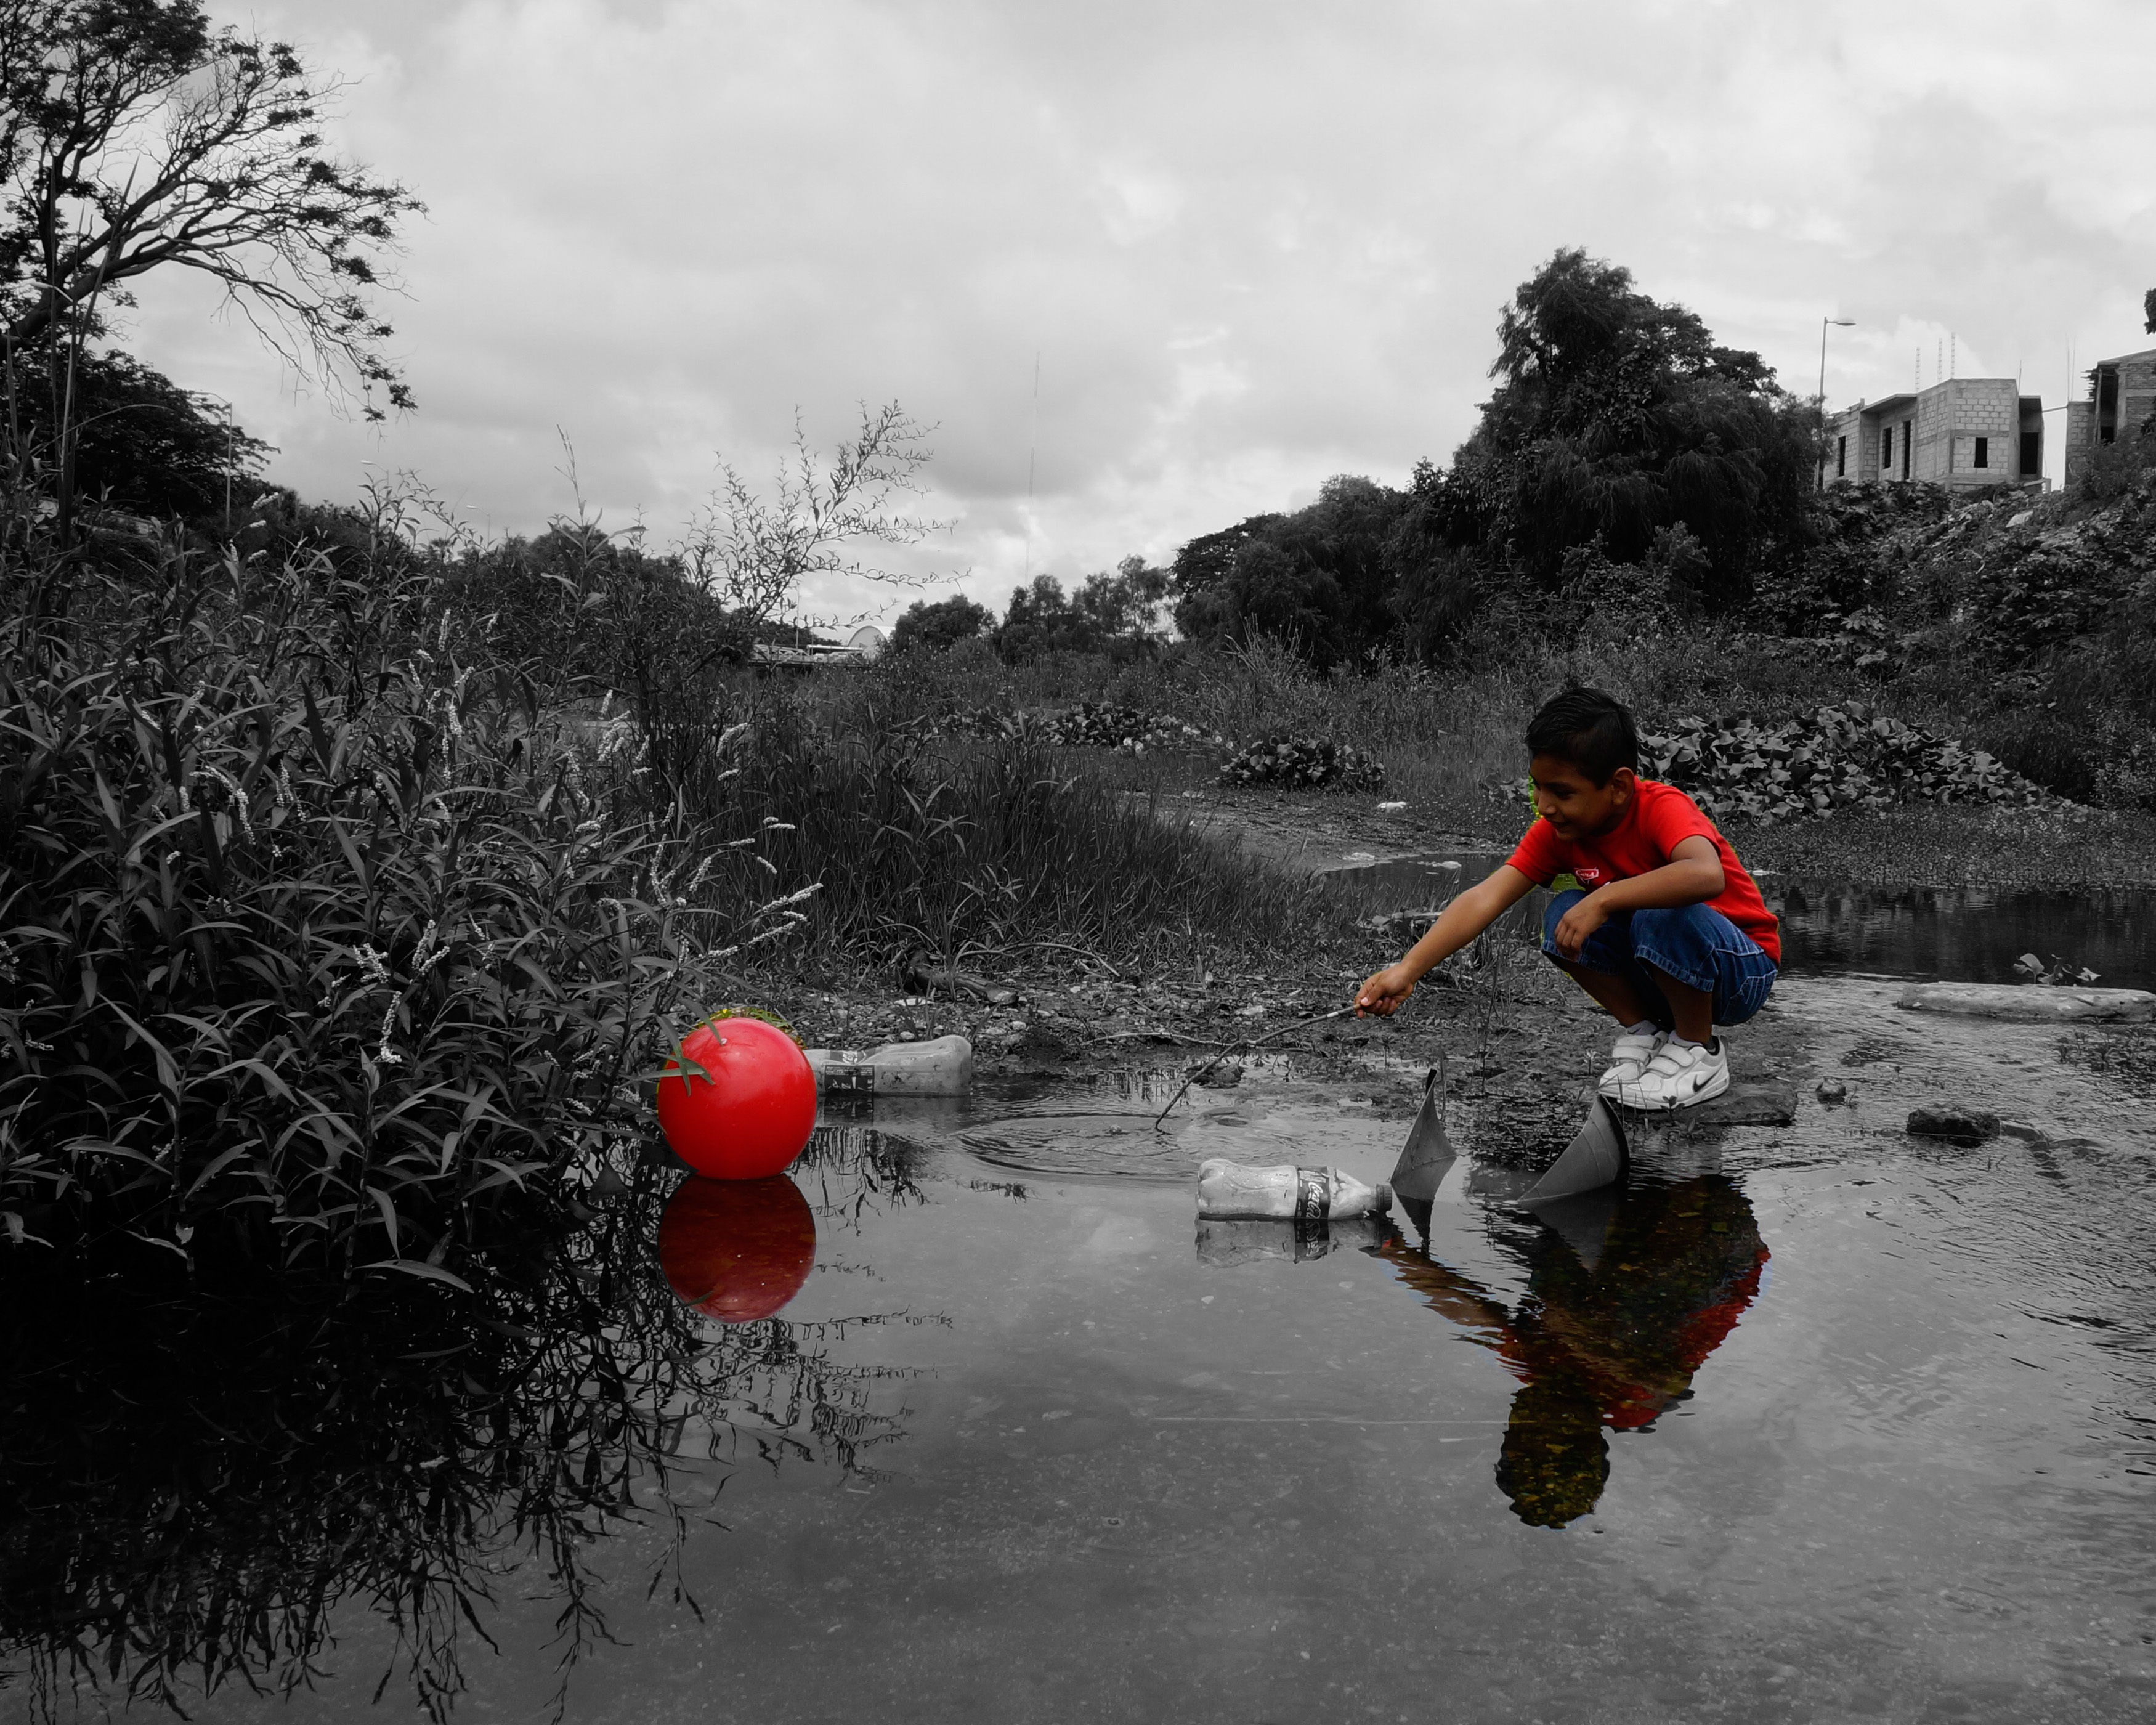
beach, snow, winter, balloon, river, red, memory, childhood, season, children, mexico, playground, trash, cleaning, games, awareness, feelings, consciousness, wellness, contamination, defile, pollute, watching sunset, infected children, garbage processing, contaminated toy, contaminated childhood, they defiled, contaminar amos, pollutant